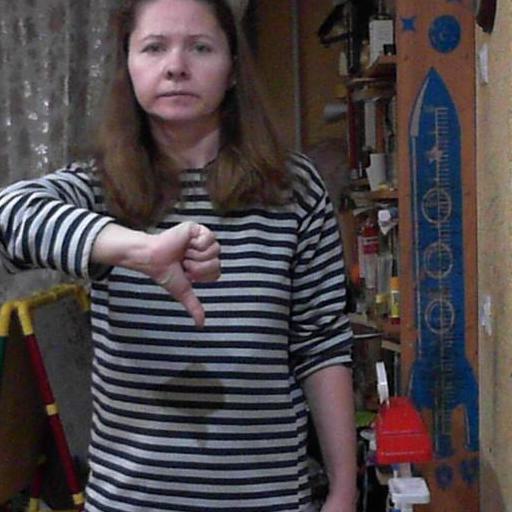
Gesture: dislike